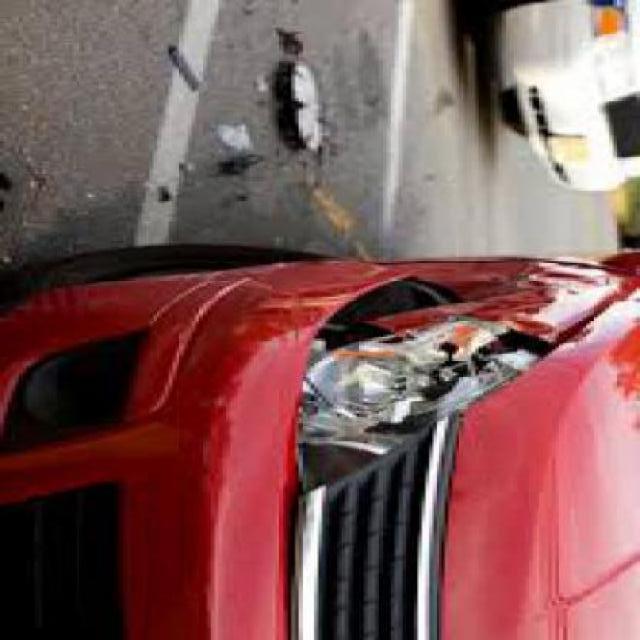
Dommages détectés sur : feu avant droit, aile avant droite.
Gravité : majeur